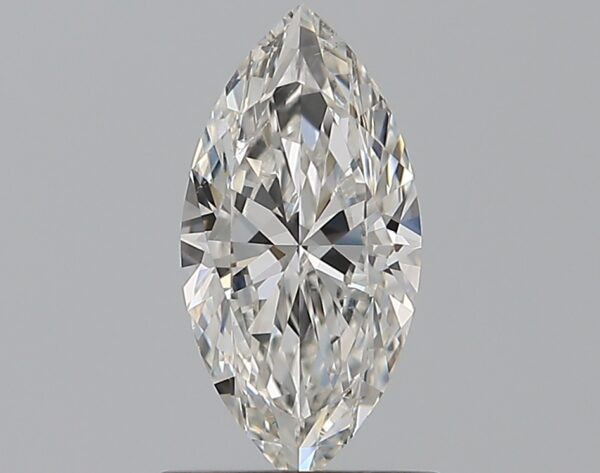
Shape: marquise
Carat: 0.7
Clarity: VS2
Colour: G
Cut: EX
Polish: EX
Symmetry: VG
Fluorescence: M
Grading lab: GIA
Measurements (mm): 9.33 x 4.65 x 2.72